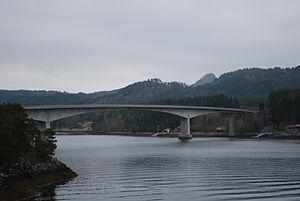
Cette liste de ponts de Norvège a pour vocation de présenter une liste de ponts remarquables de Norvège, tant par leurs caractéristiques dimensionnelles, que par leur intérêt architectural ou historique.